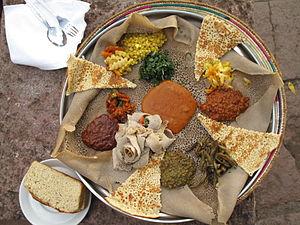
Une injera typique comme elle est préparée pendant le carême en Ethiopie. Elle ne contient pas de viande. Lalibela, Ethiopie. Español: Una injera típica como la sirven en Etiopía durante la cuaresma. No contiene carne. Lalibela, Etiopía.